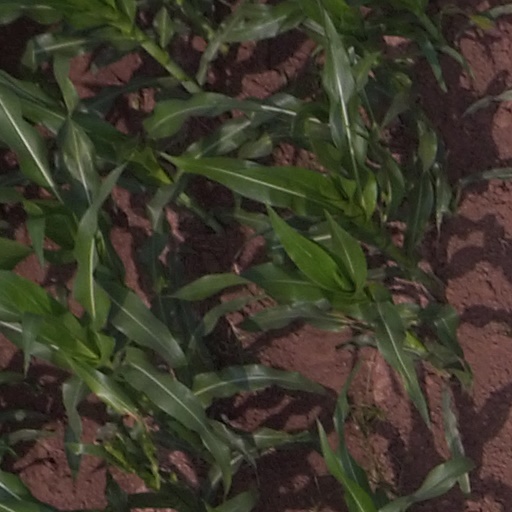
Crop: maize; corn